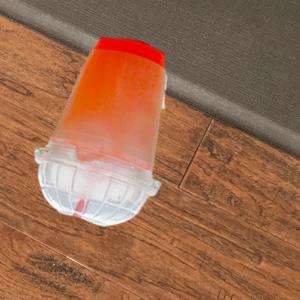
Label: cups